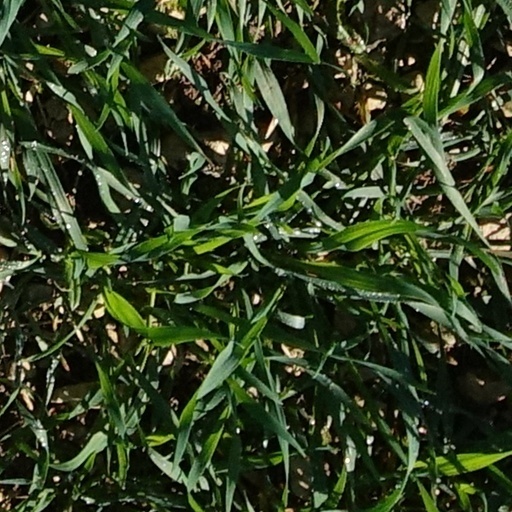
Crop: wheat